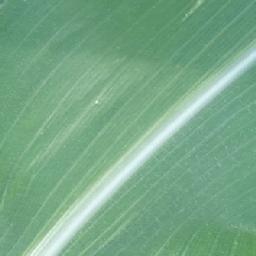
Label: Corn___healthy